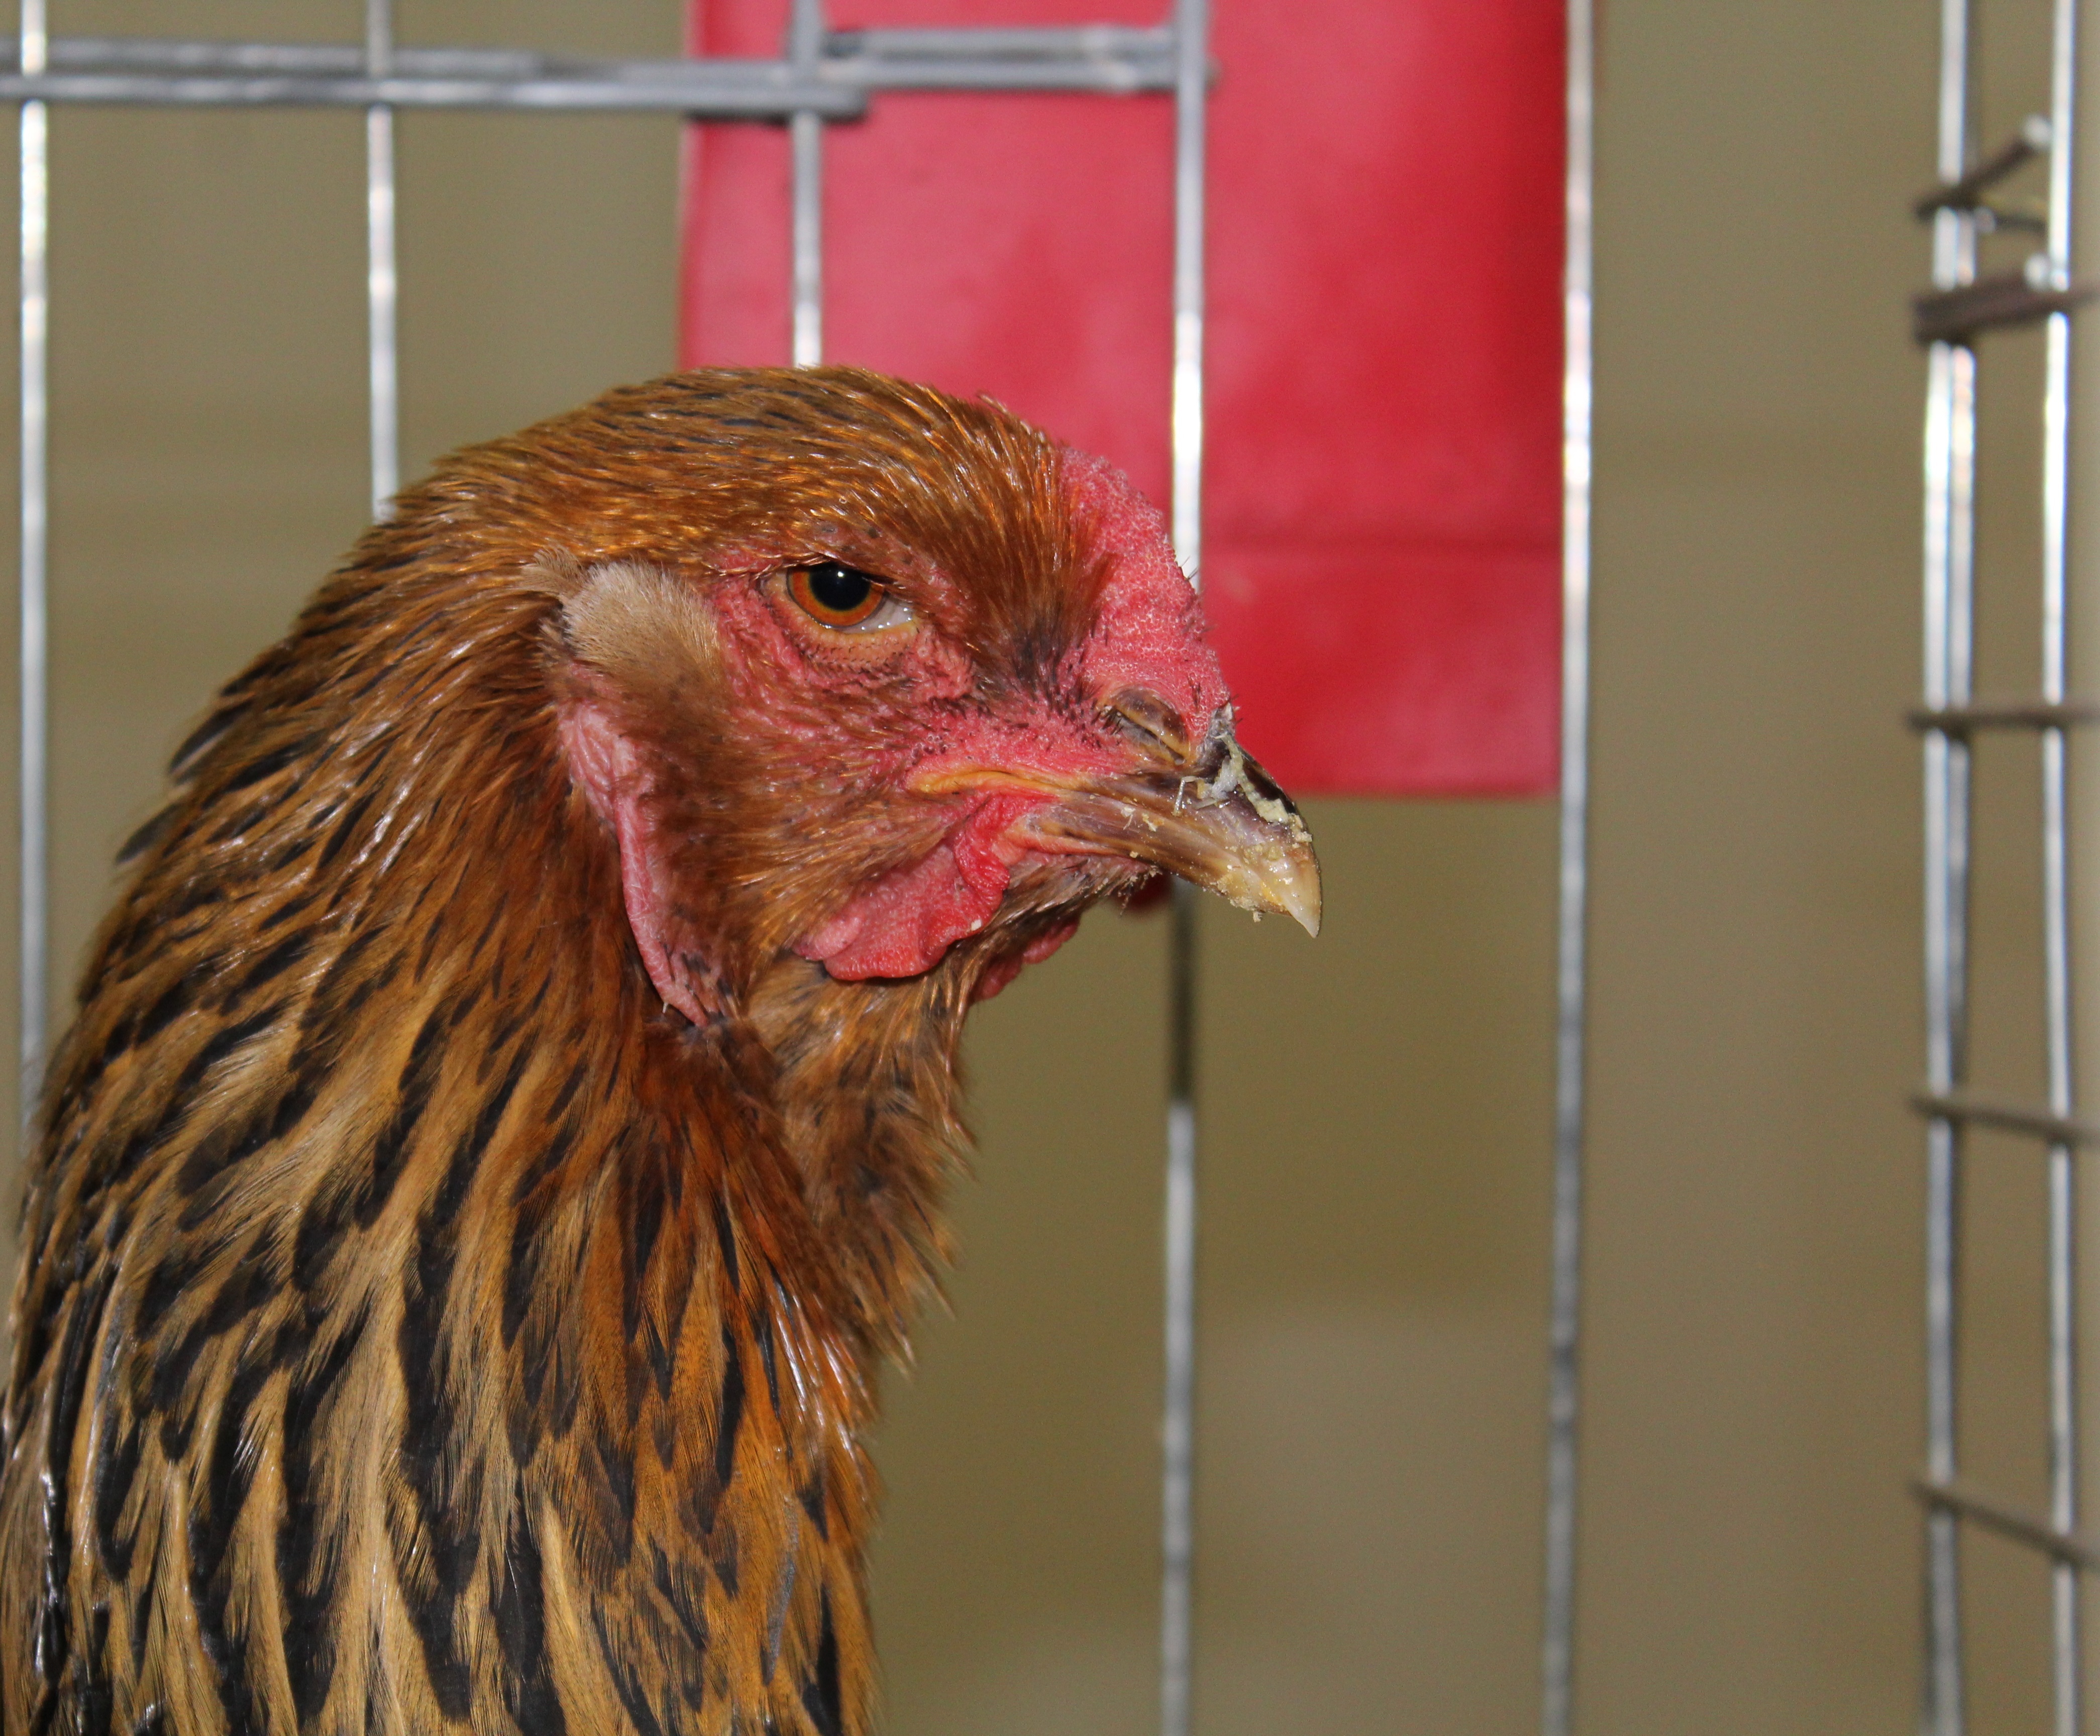
bird, wing, beak, chicken, fauna, peck, poultry, hen, crest, animals, vertebrate, finch, hens